1896 in Italy

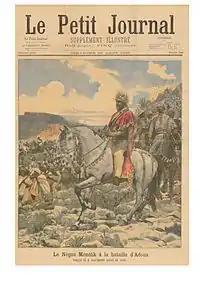
Menelik II at the battle of Adwa

In 1896, the Banco Ambrosiano was founded in Milan by Giuseppe Tovini, a Catholic advocate, and was named after Saint Ambrose, the 4th century archbishop of the city. Tovini's purpose was to create a Catholic bank as a counterbalance to Italy's "lay" banks, and its goals were "serving moral organisations, pious works, and religious bodies set up for charitable aims." The bank came to be known as the "priests' bank."